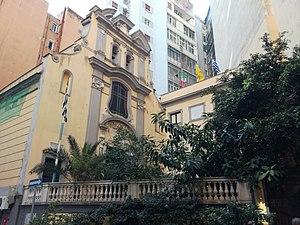
L'église Santi Pietro e Paolo dei Greci est une église du centre historique de Naples qui dessert la communauté grecque orthodoxe. Elle est consacrée aux apôtres Pierre et Paul. Elle était consacrée à l'origine aux douze apôtres.